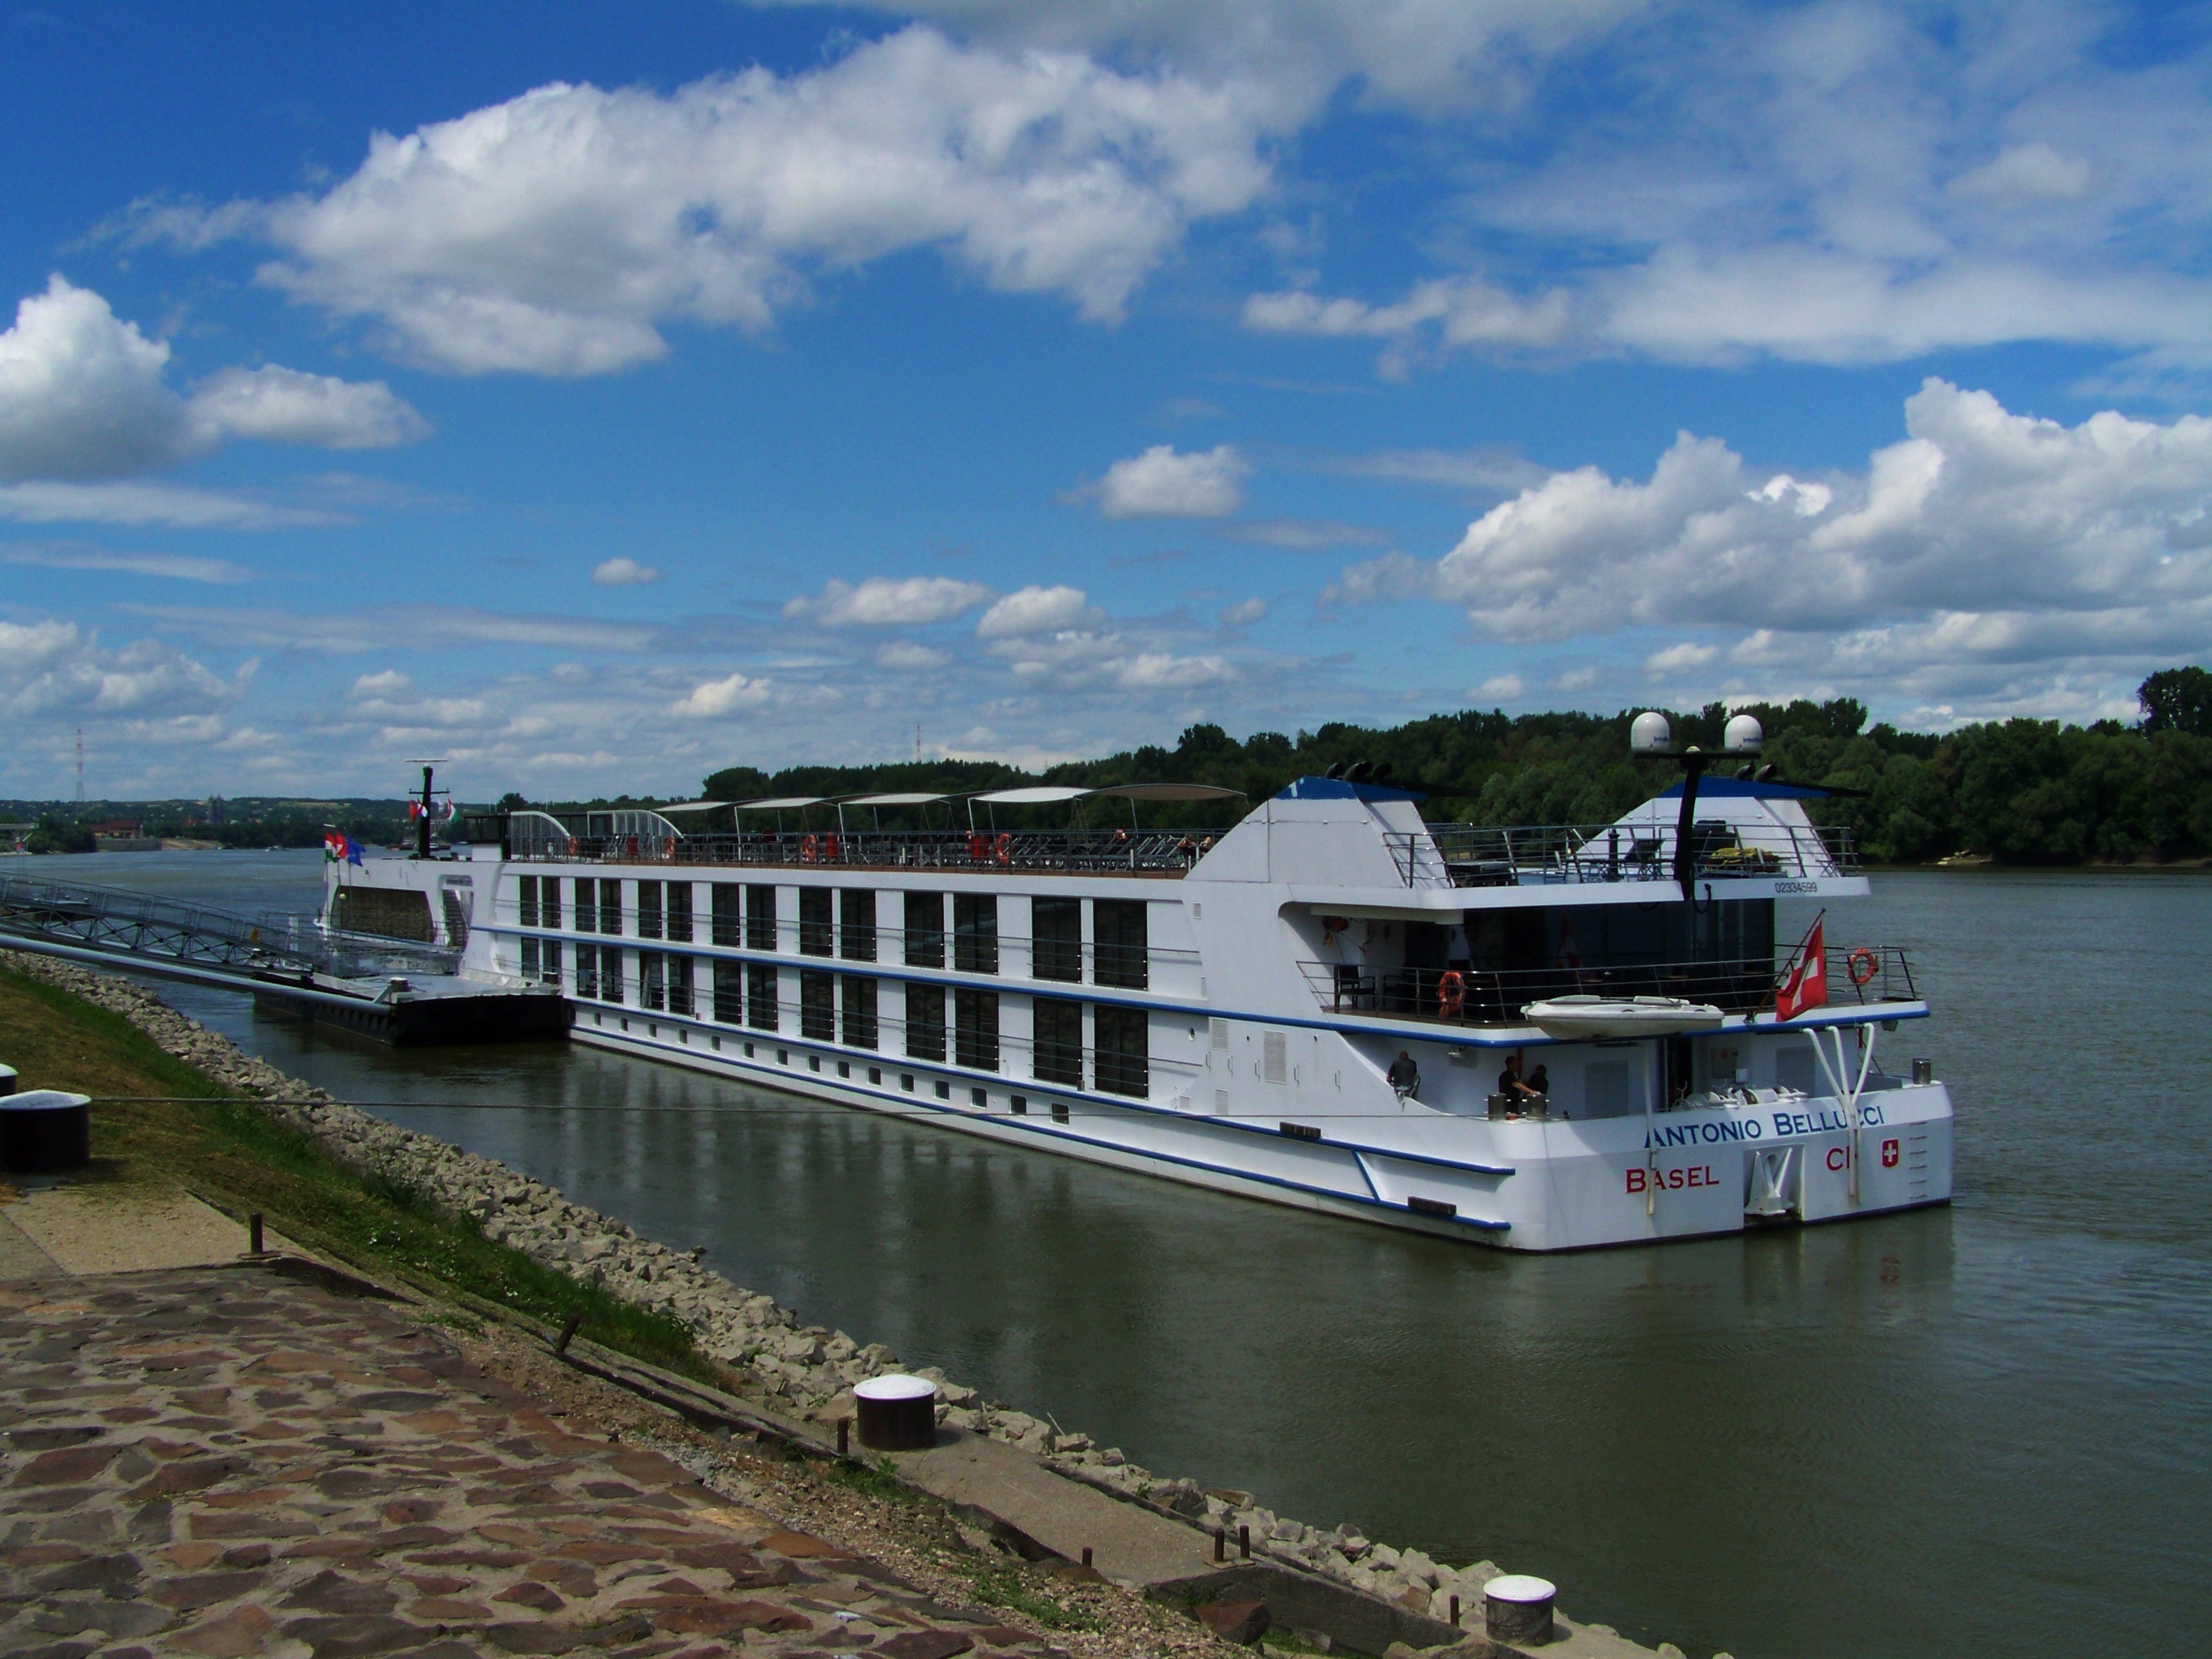
sea, coast, dock, boat, river, ship, transport, vehicle, bay, harbor, cargo ship, waterway, ferry, danube, channel, watercraft, passenger ship, freight transport, luxury boat, ship harbour moh cs